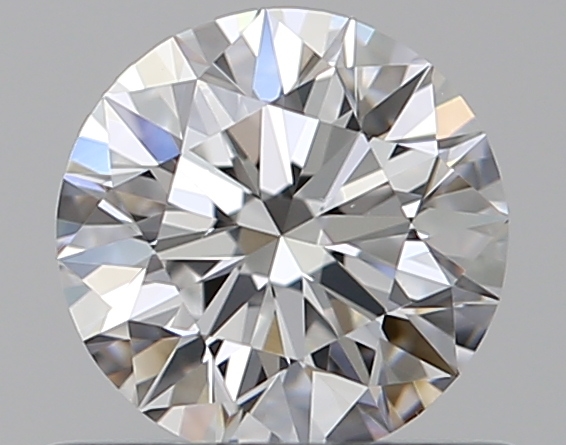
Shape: round
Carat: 0.54
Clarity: VS1
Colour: D
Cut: EX
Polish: EX
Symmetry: EX
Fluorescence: N
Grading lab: GIA
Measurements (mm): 5.17 x 5.21 x 3.24